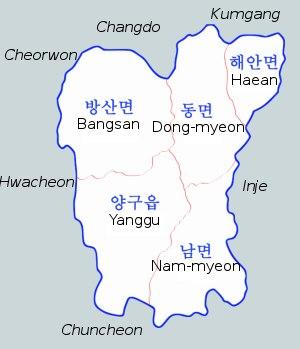
Le district de Yanggu est un district de la province du Gangwon, en Corée du Sud. Il est situé dans les monts Taebaek à la frontière avec la Corée du Nord. Bien qu'il soit éloigné des grands centres urbains et qu'il se dépeuple, ce district s'enorgueillit d'être au centre géographique de la péninsule coréenne.